Lobsang Nyandak

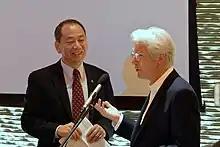
Lobsang Nyandak and Richard Gere during The Tibet Fund annual gala at Le Bernardin Privé in New York on October 19, 2016

Nyandak was the founding executive director of the Tibetan Centre for Human Rights and Democracy (TCHRD), a non-governmental human rights organisation established in January 1996 in Dharamsala. He represented Tibetans at international conferences, such as in 1997 at the UN Human Rights Commission; in 1998 at a conference-debate on Human Rights and Asian values organized by International Federation for Human Rights and Wei Jingsheng on the sidelines of the UN Human Rights Commission session in Geneva; in 2001 at the World Conference against Racism in South Africa. Following his appointment as minister in 2001, Nyandak served as Vice Chairman of the Board of Directors of the TCHRD from 2001 until 2004.